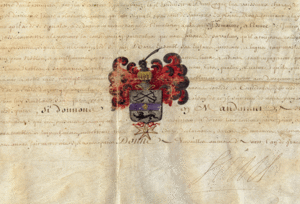
Une lettre patente était sous l'Ancien Régime une sorte d'acte législatif émis par le souverain, rendant public et opposable à tous un privilège, c'est-à-dire un droit, attaché à un statut, un bien matériel ou immatériel ou son exploitation.